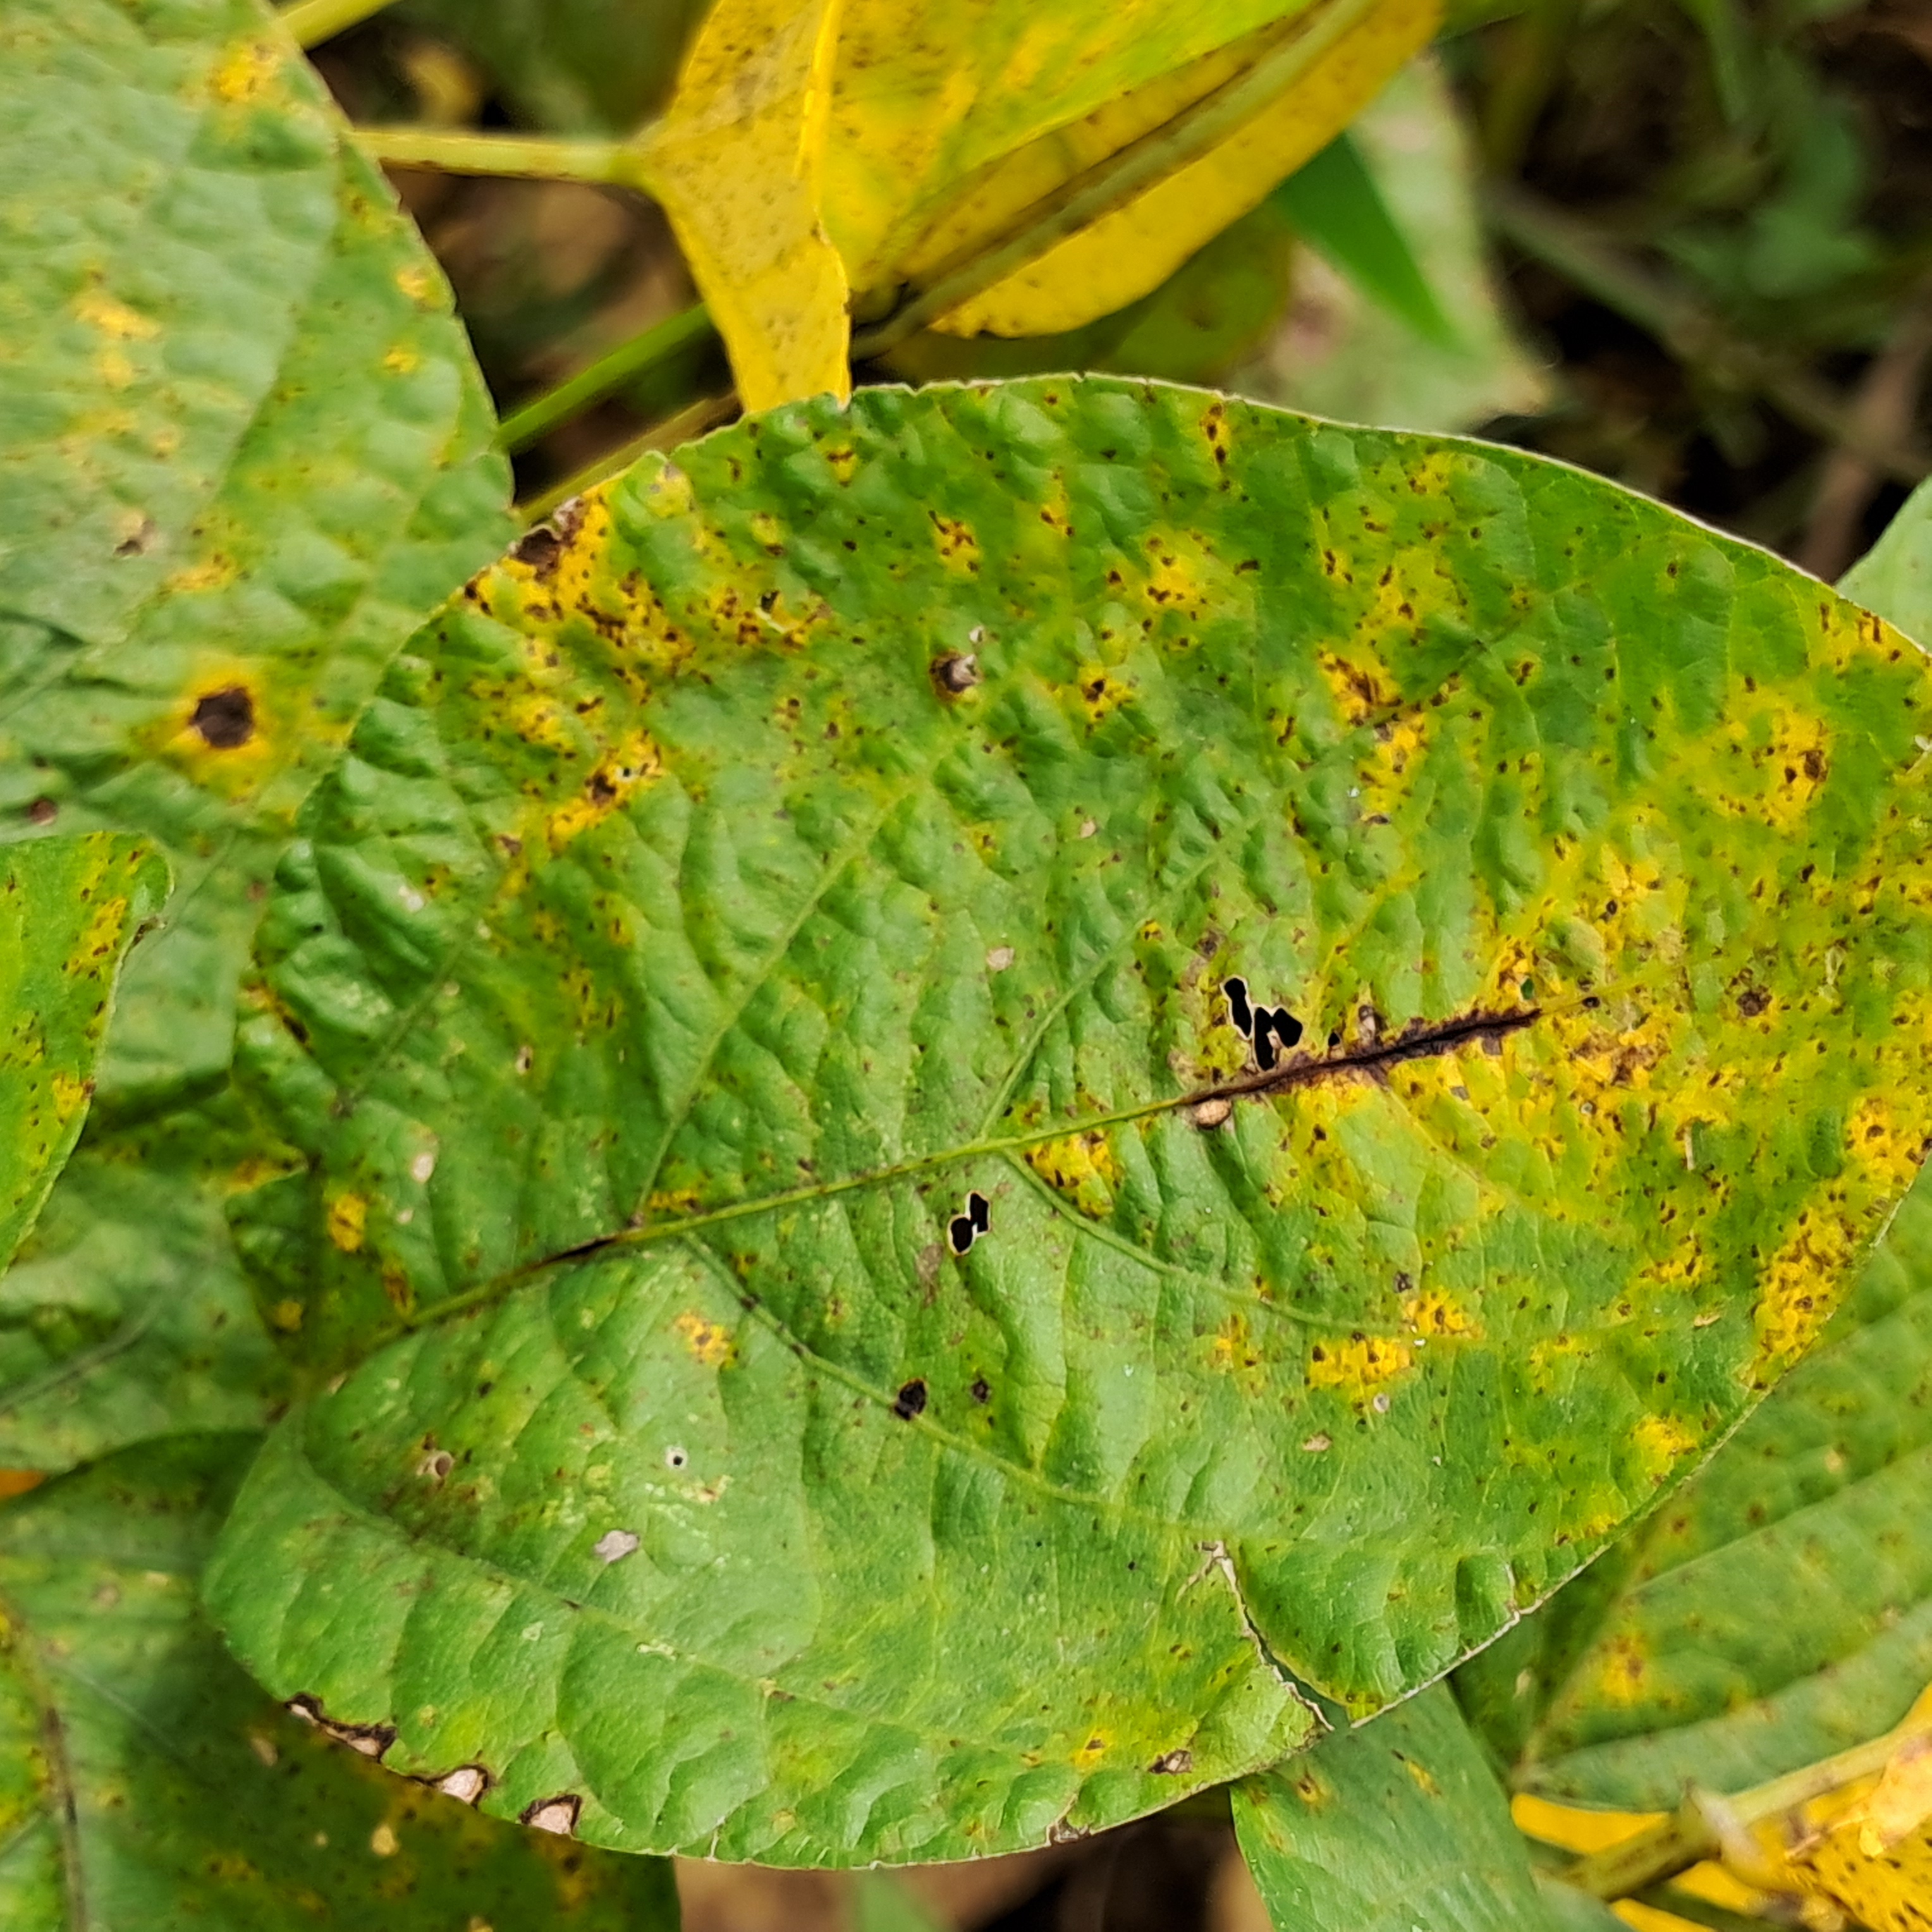
Label: Frog_Leaf_Eye